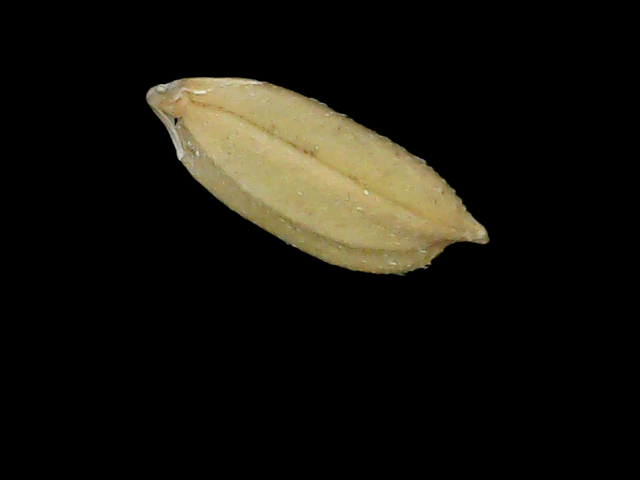
Rice variety: Bd52